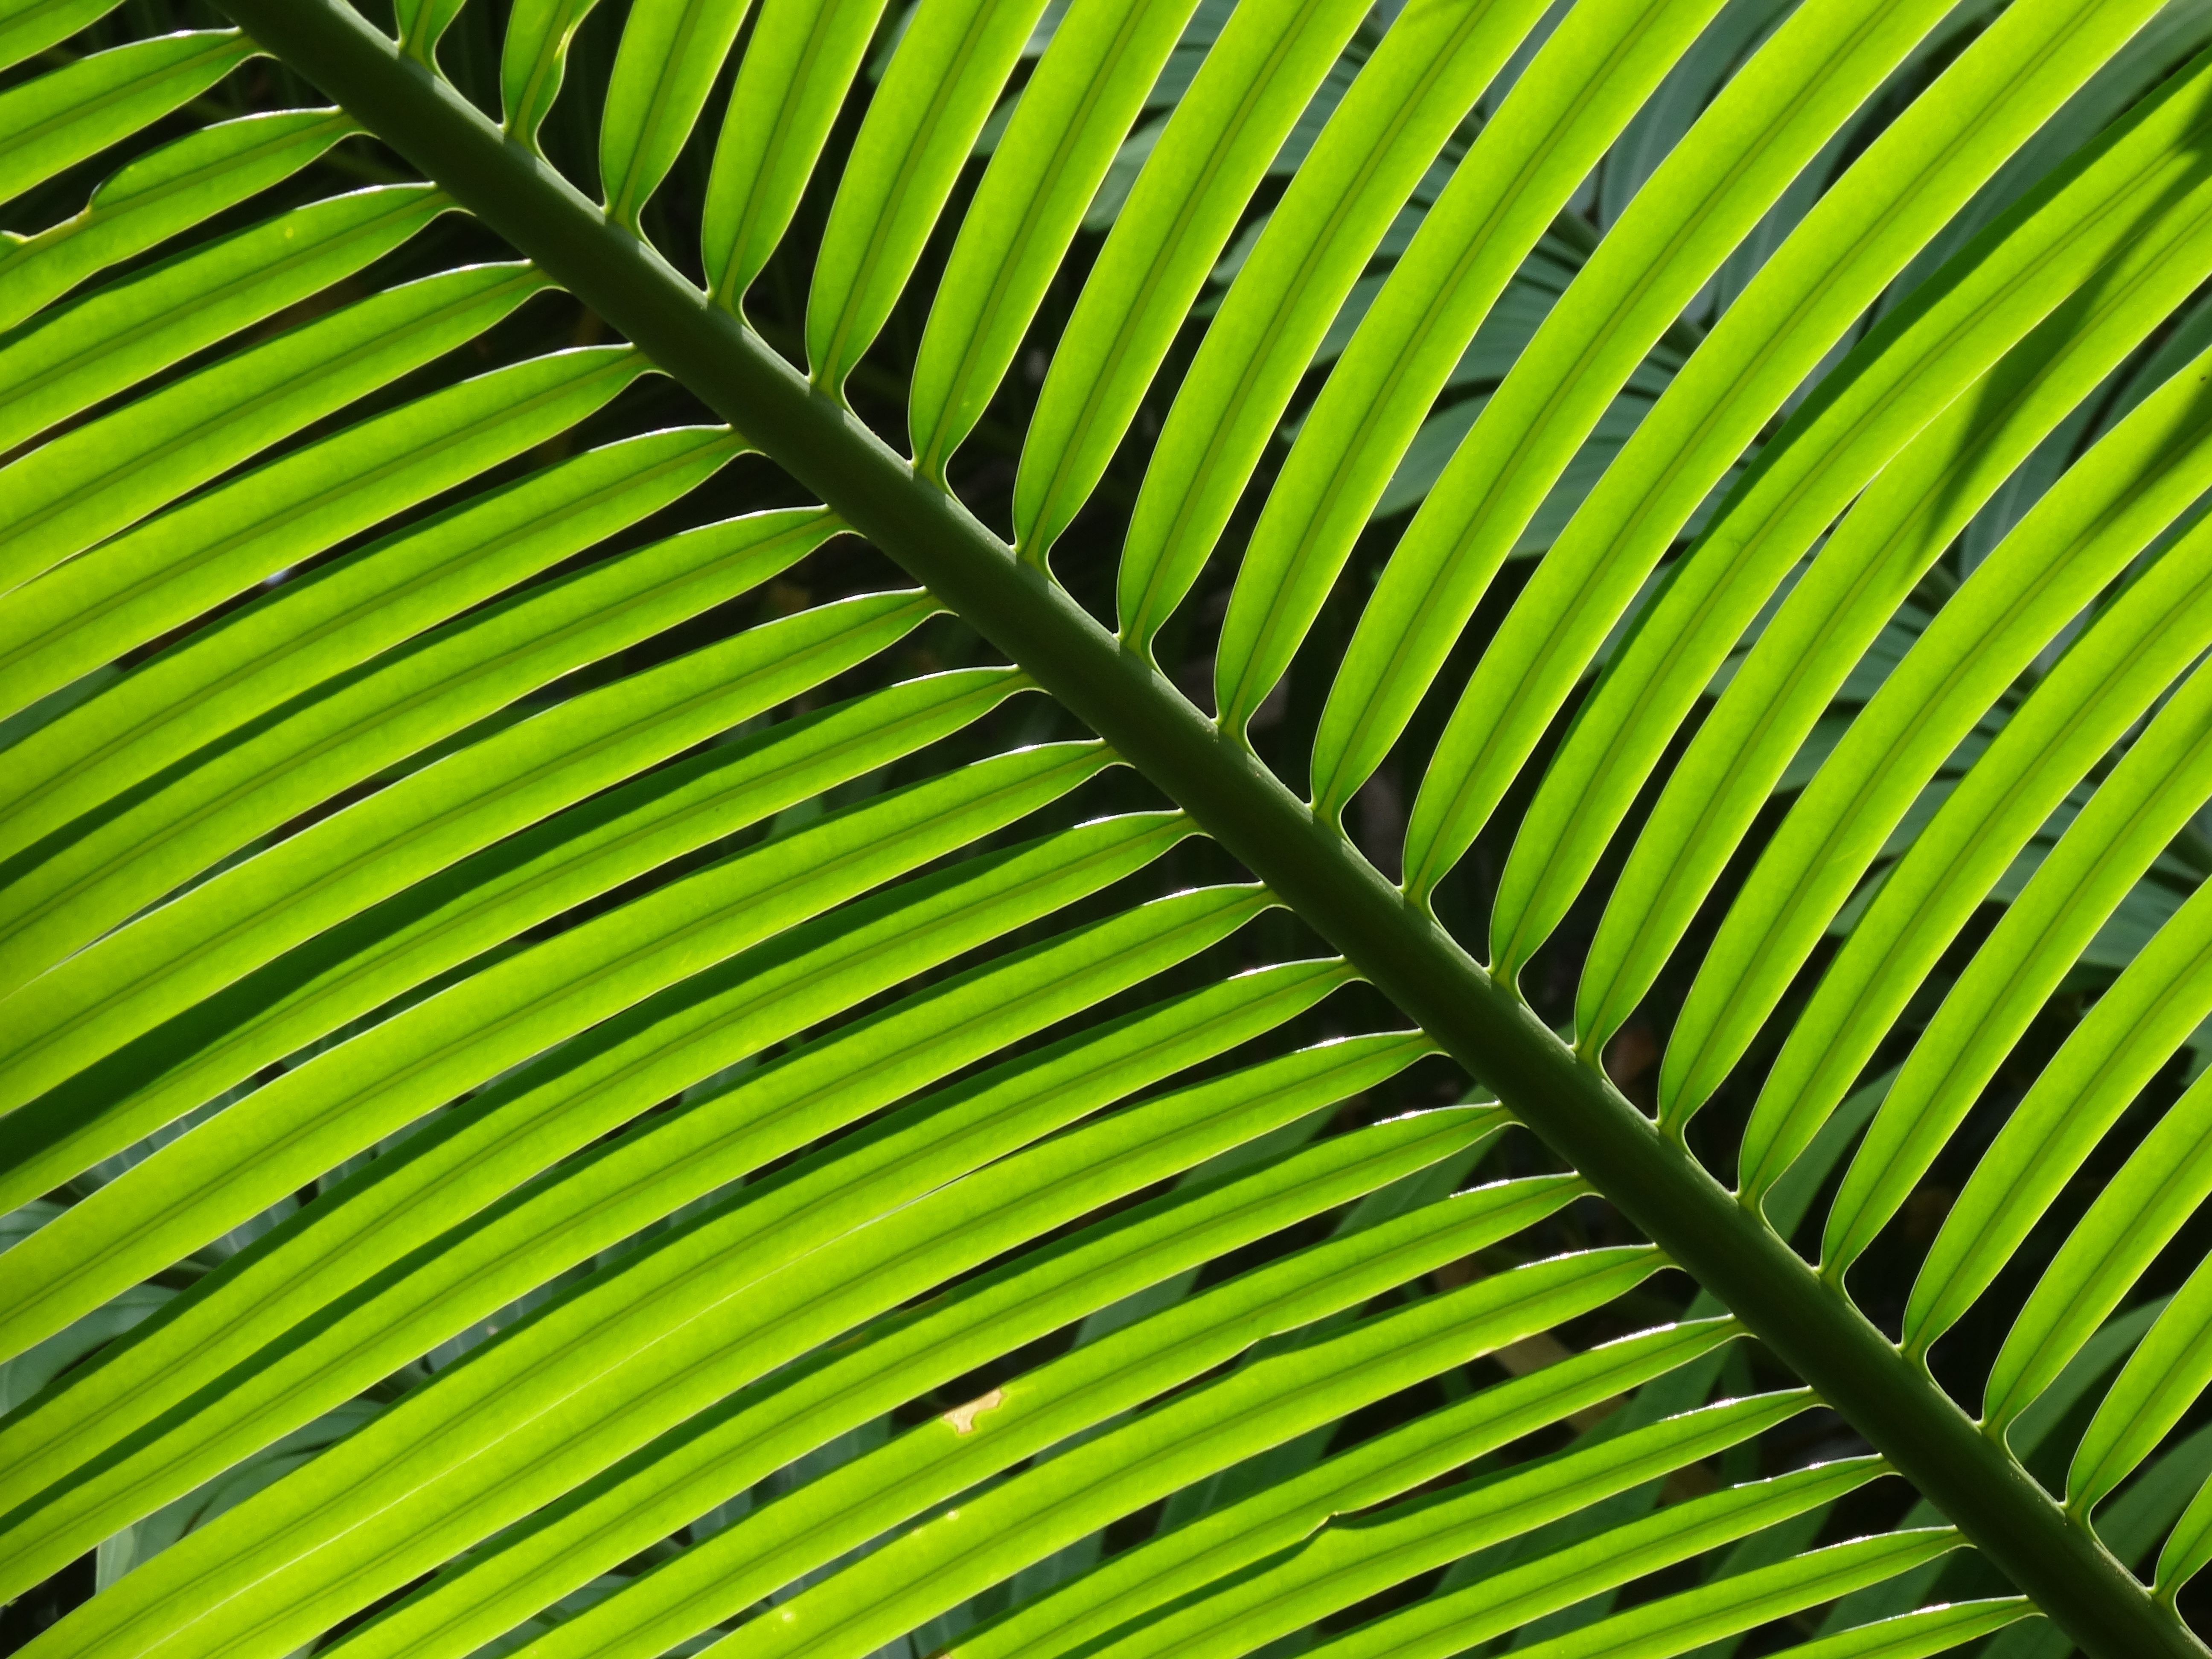
grass, branch, plant, leaf, flower, foliage, line, green, botany, circle, banana leaf, wallpaper, palm leaves, grass family, plant stem, ferns and horsetails, arecales